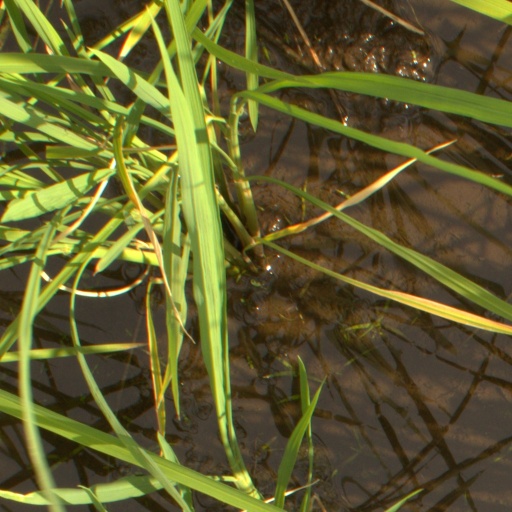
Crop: rice